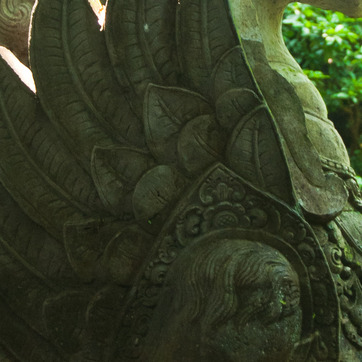
Material: stone